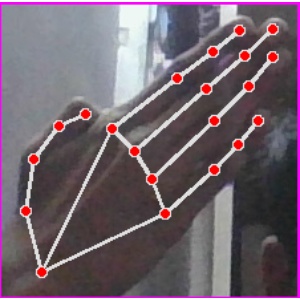
अक्षर: घ